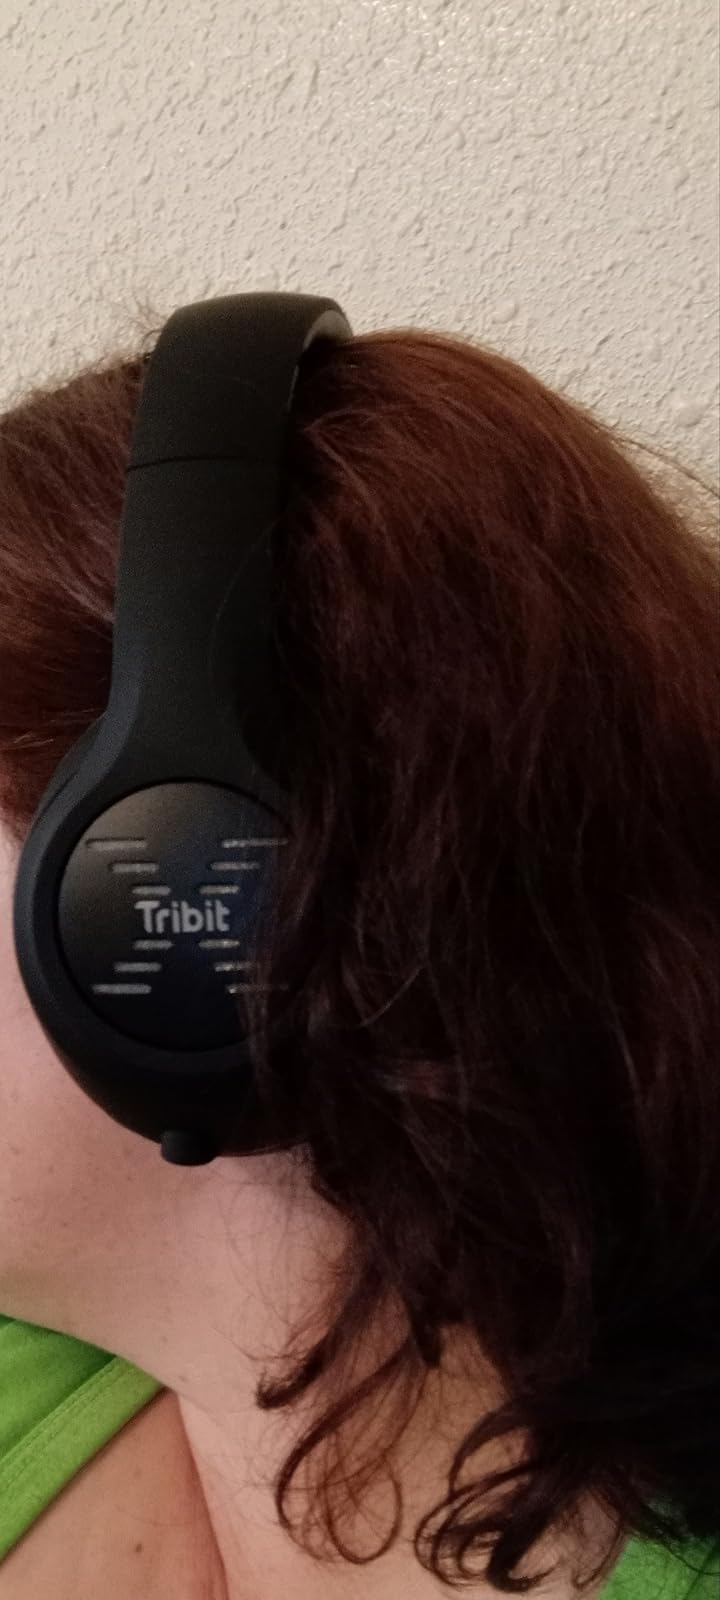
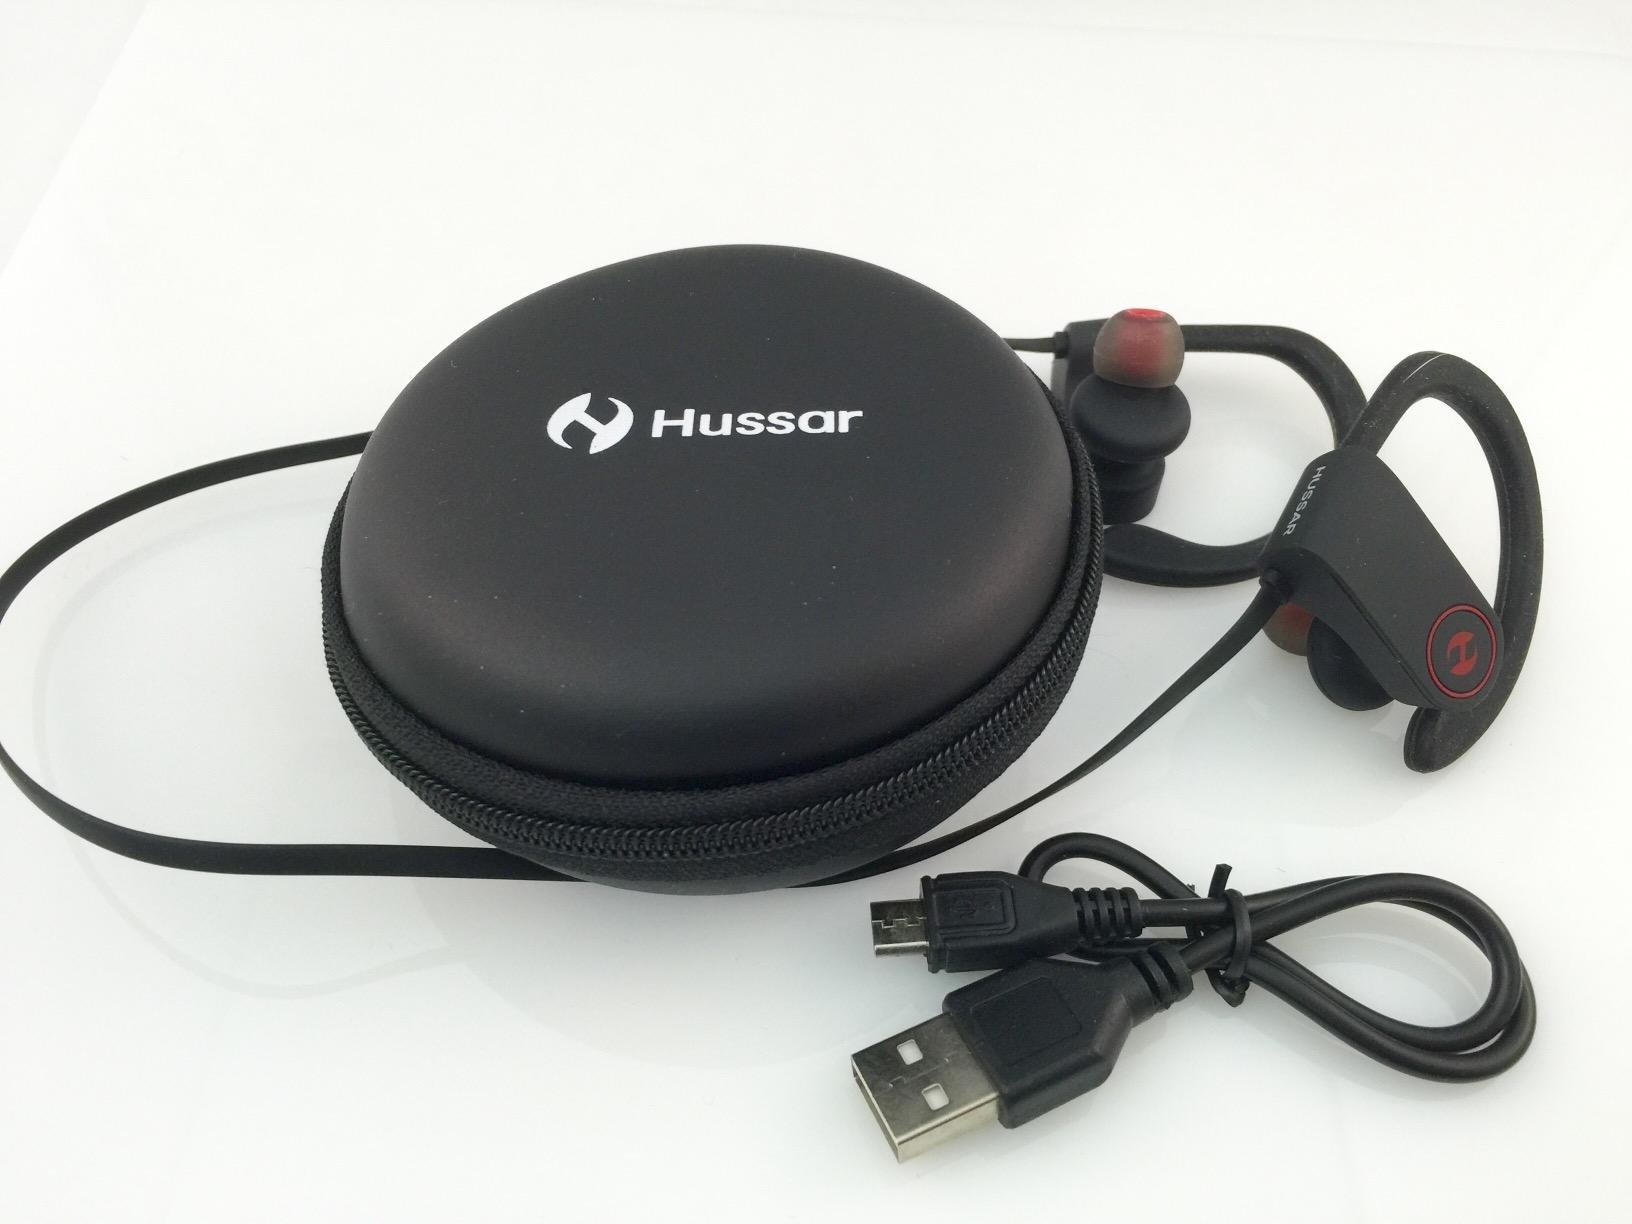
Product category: headphones
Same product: no